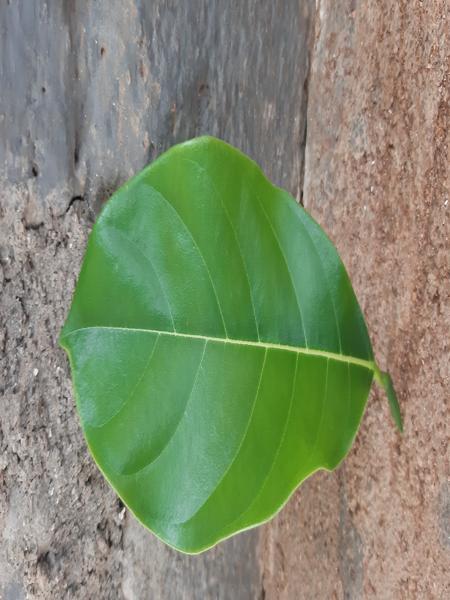
Plant: Jackfruit